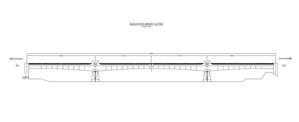
vue en elevation du pont esclangon
Fontaine, est une commune française située dans le département de l'Isère en région Auvergne-Rhône-Alpes.
Le pont Esclangon est un ouvrage inauguré en 1986, franchissant le Drac et l’A480, dans le département de l’Isère sur une longueur de 138 mètres, une largeur de 11,60 mètres et une hauteur de 5,90 mètres.